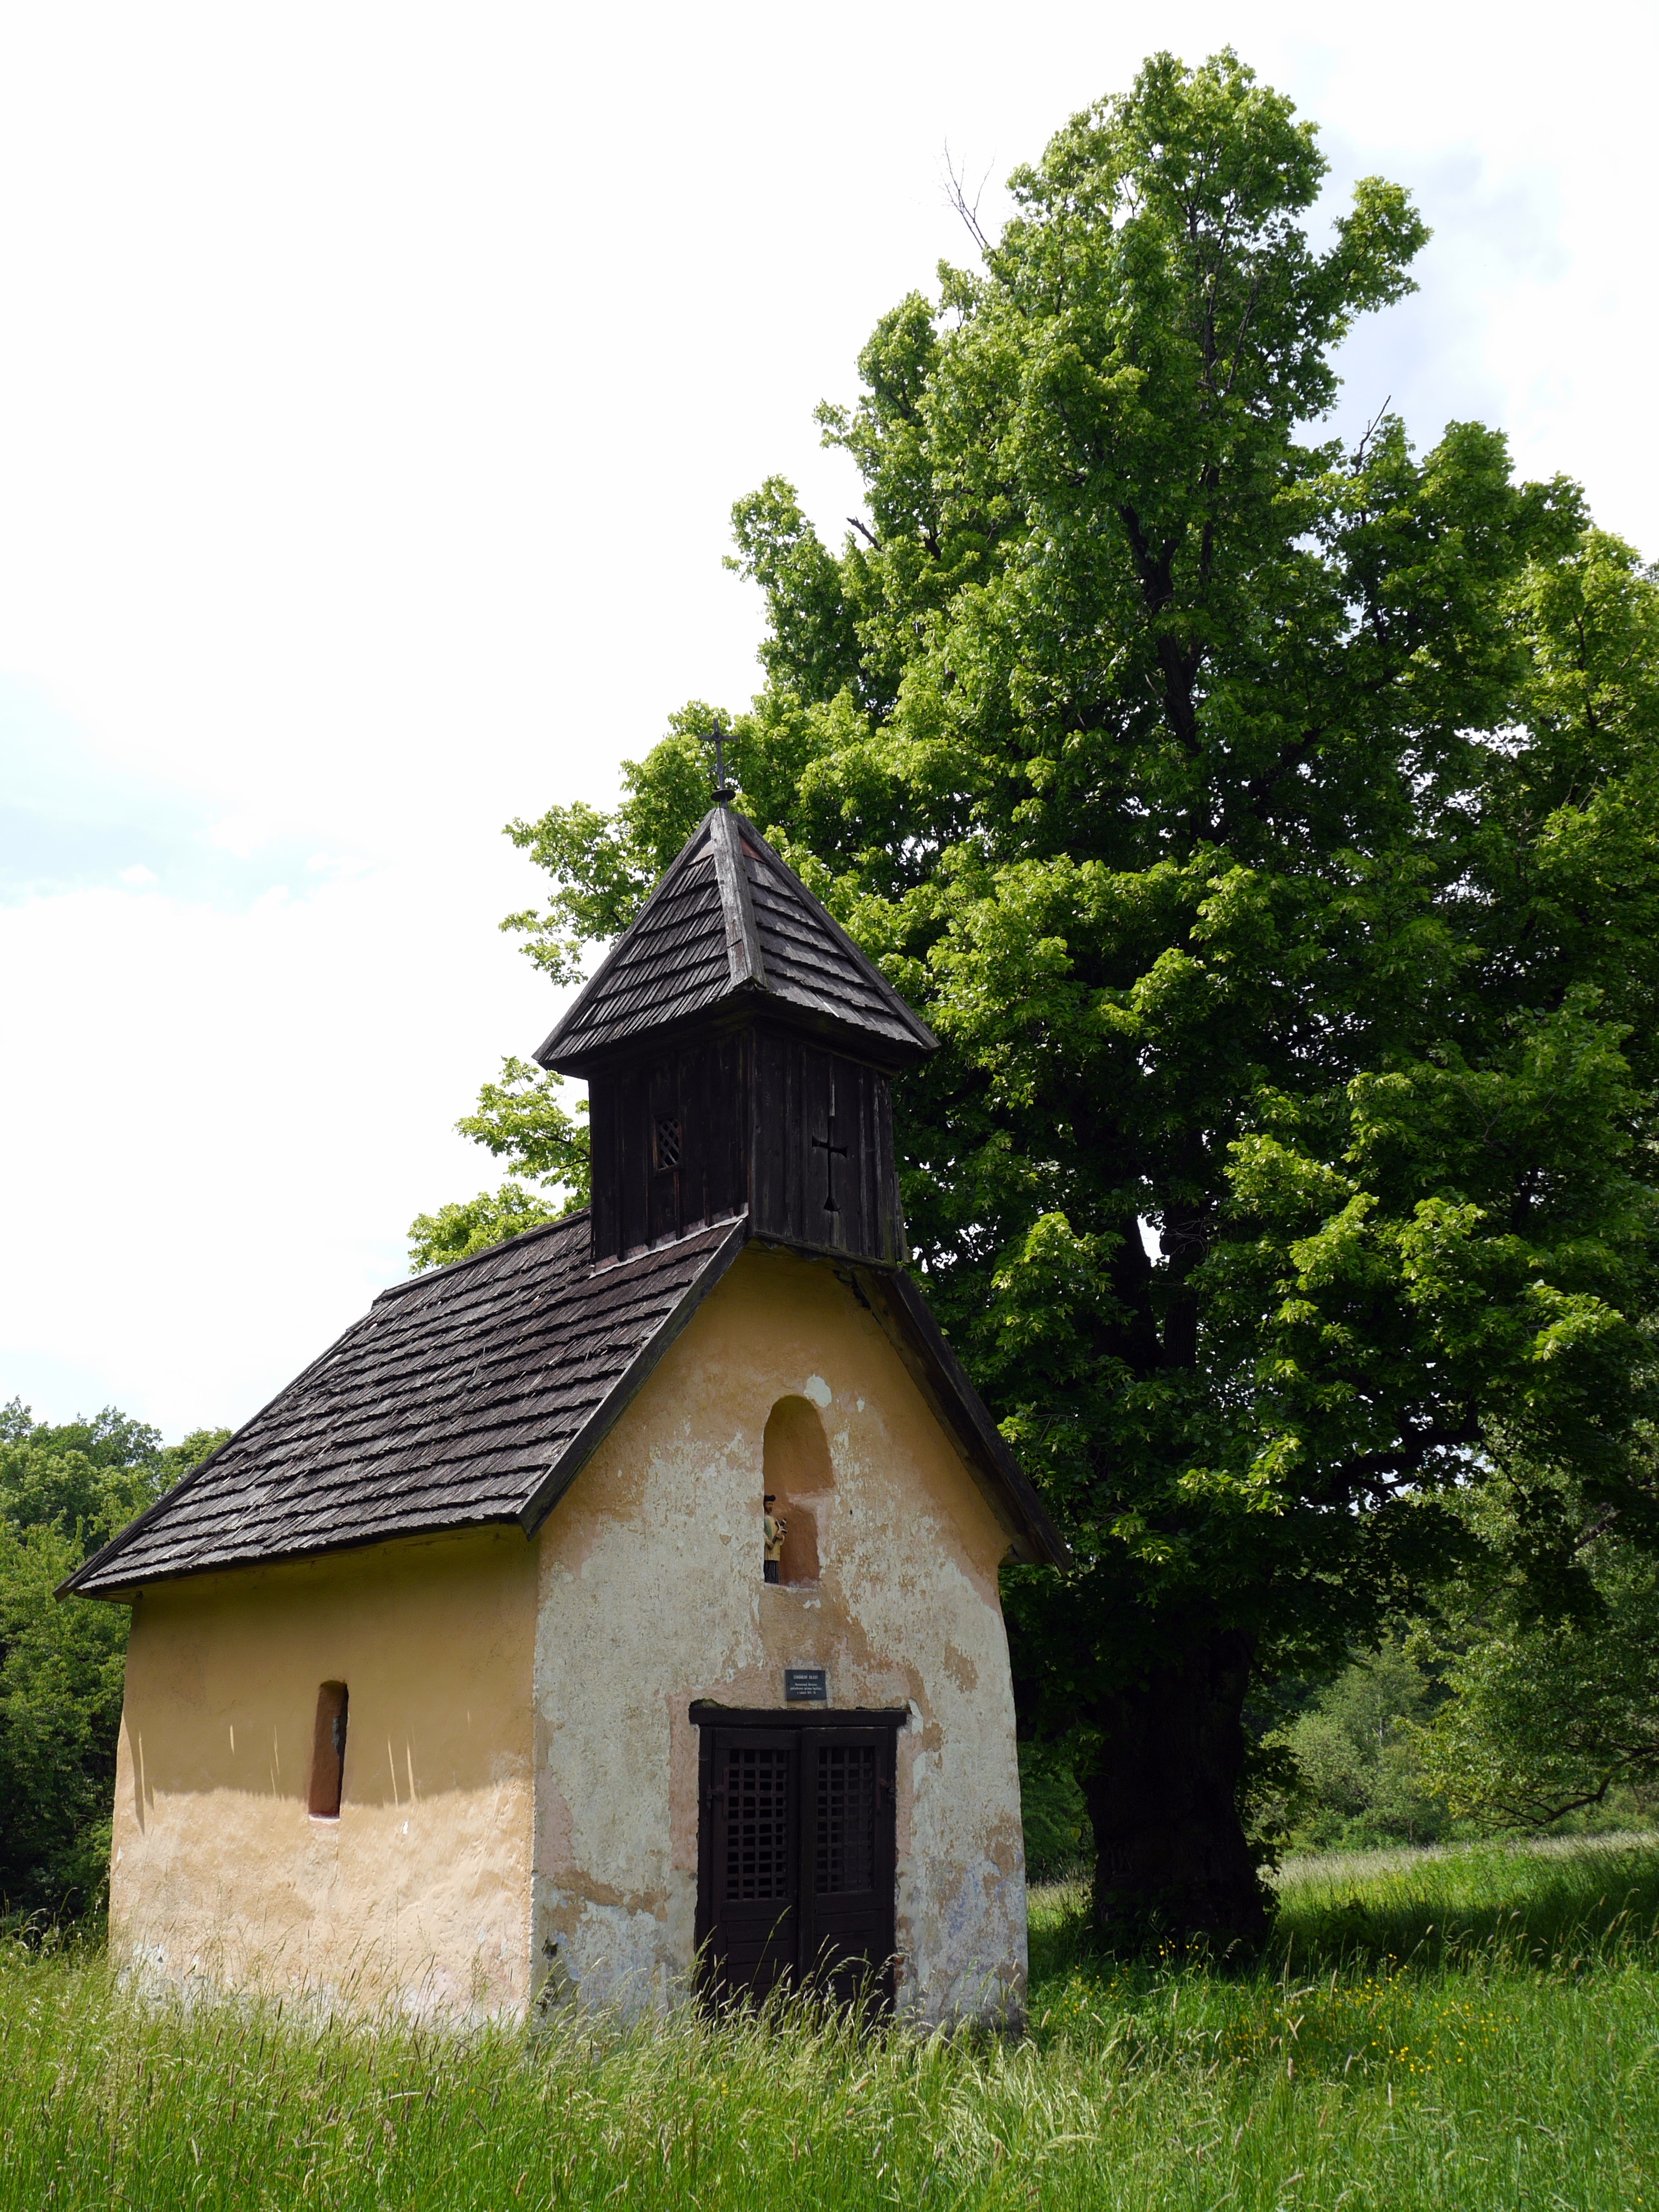
tree, grass, building, church, chapel, place of worship, shrine, tribeca, slovakia, rural area